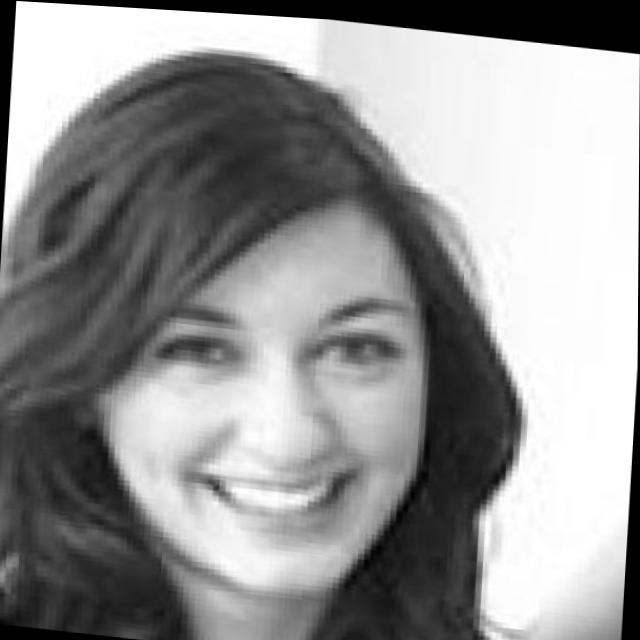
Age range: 21-44